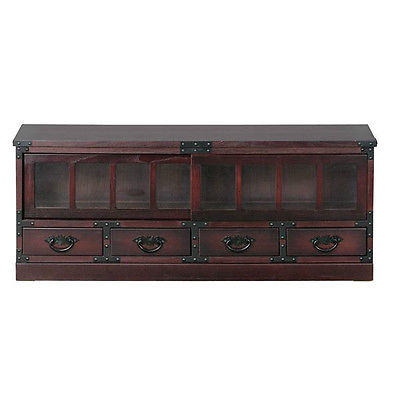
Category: cabinet